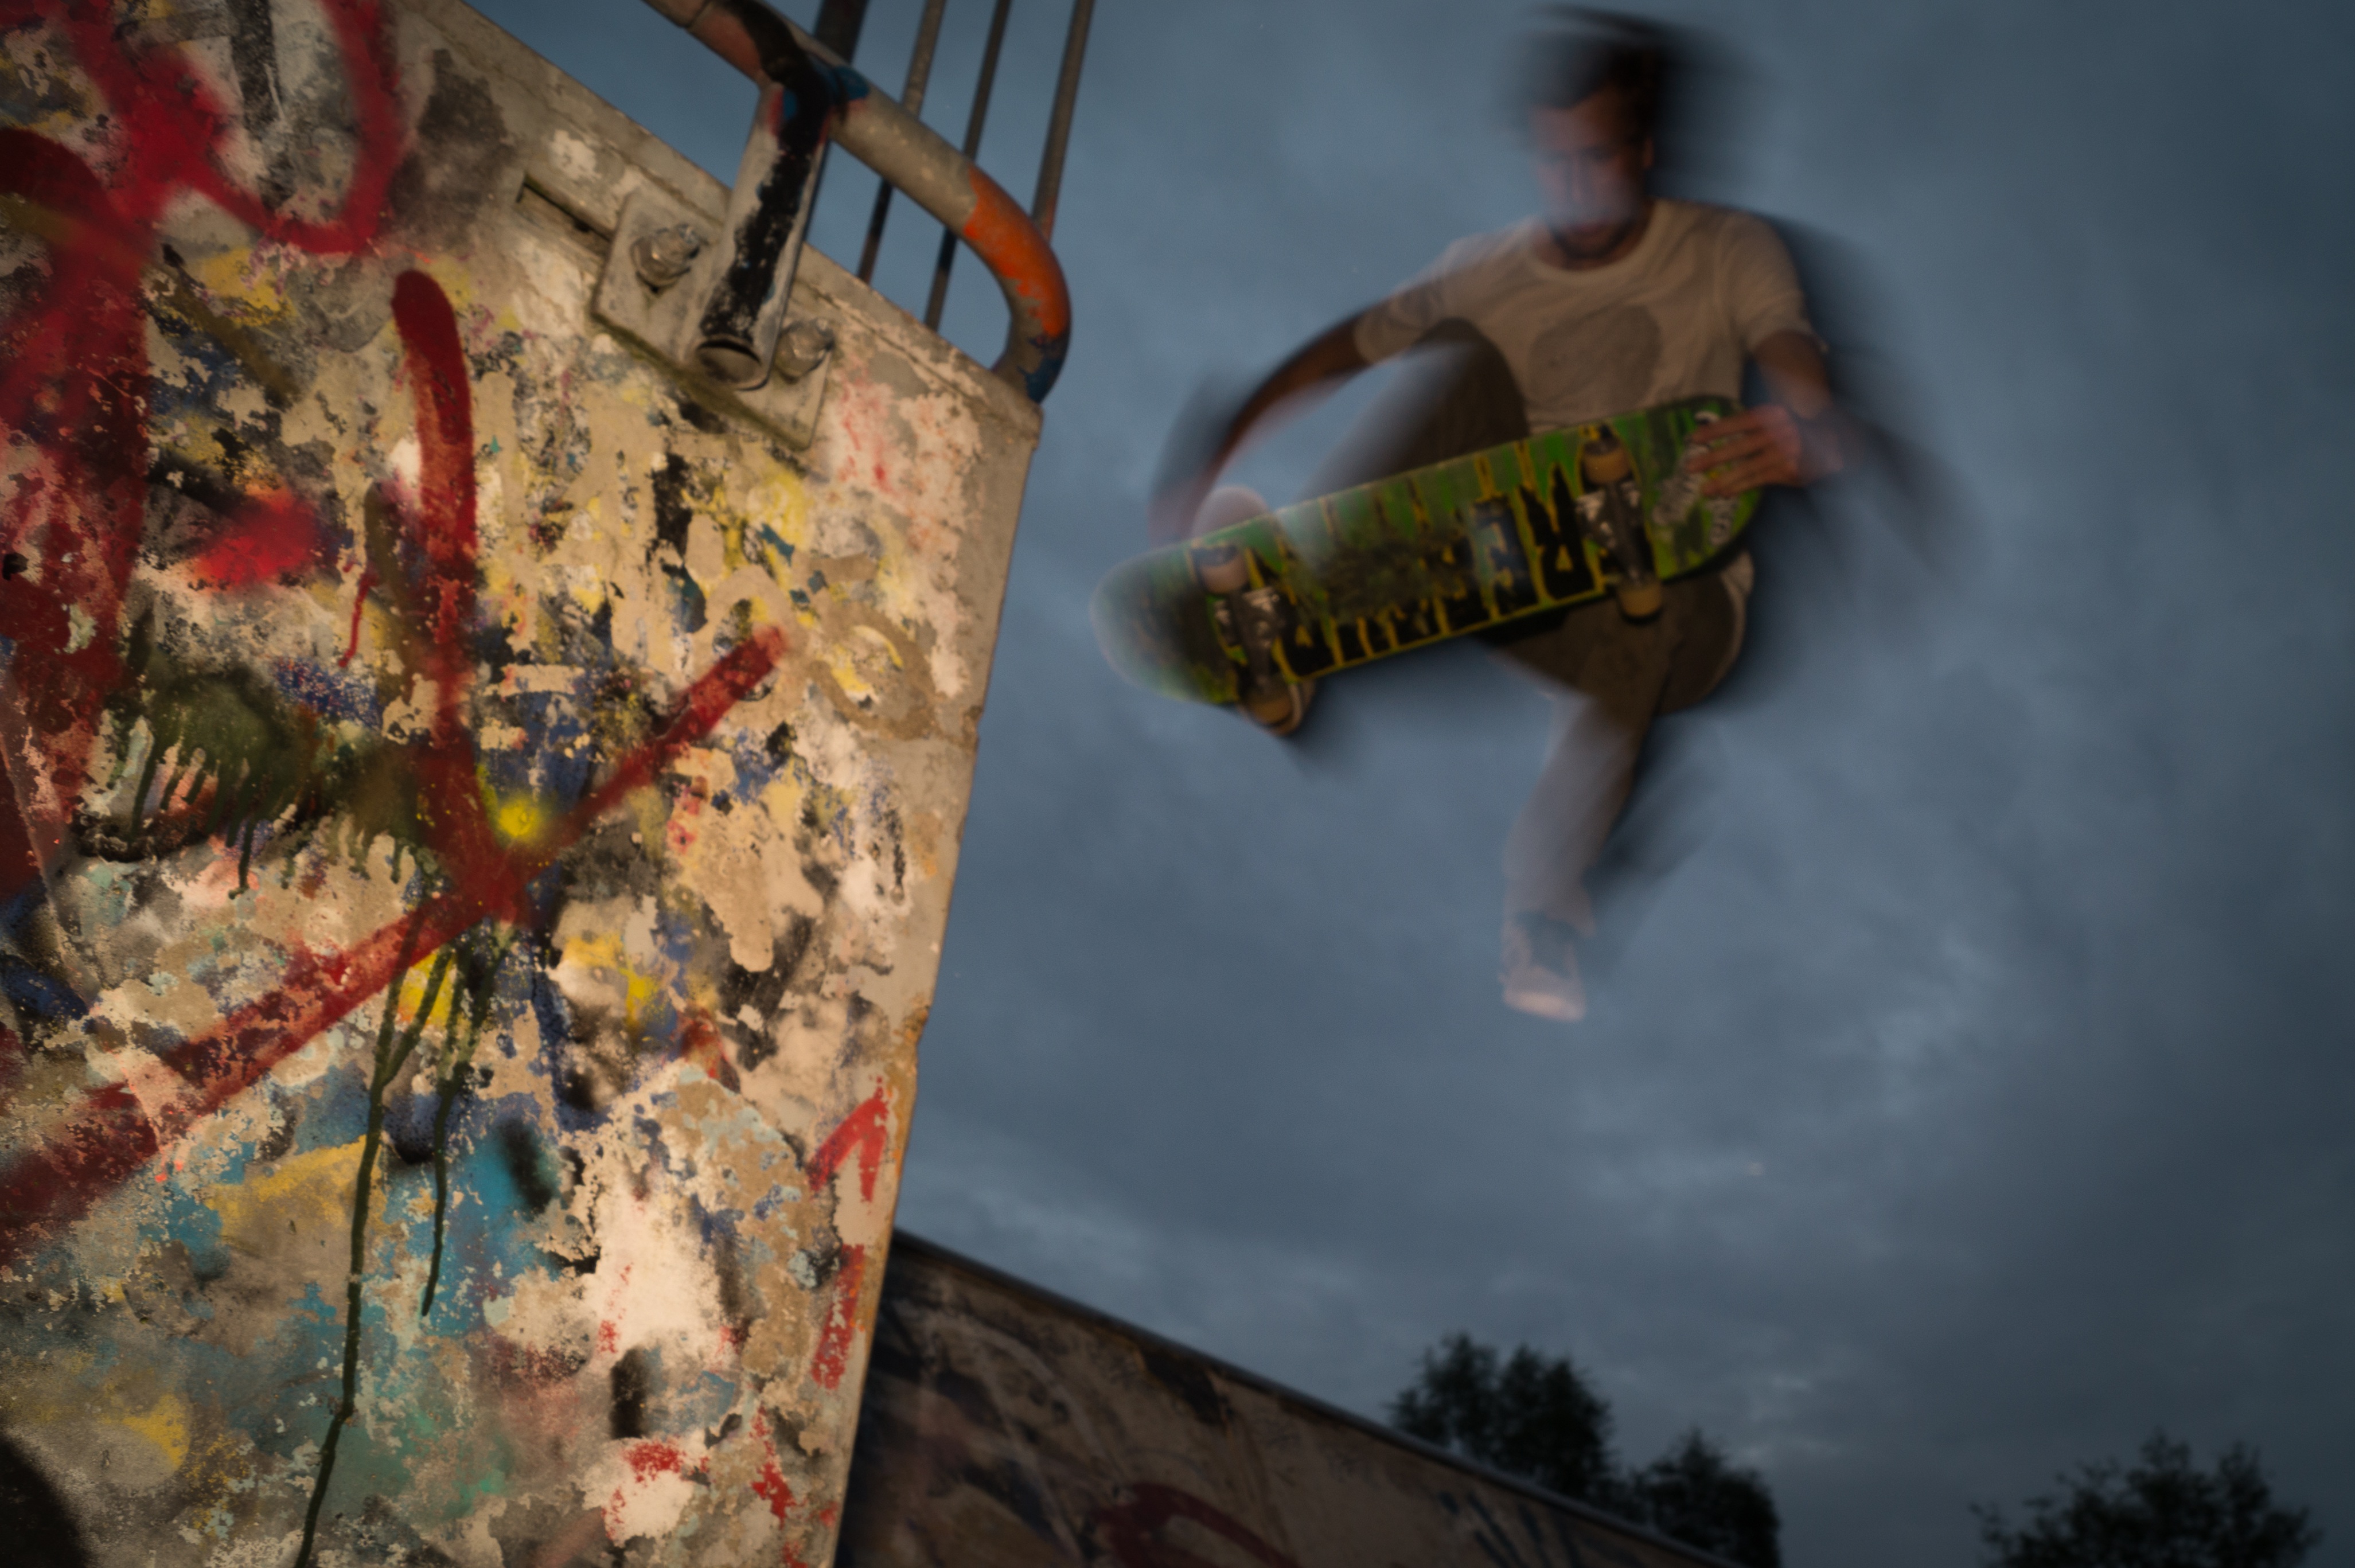
people, sport, skateboard, skate, adventure, urban, jump, skateboarding, young, youth, action, rock climbing, extreme sport, movement, lifestyle, graffiti, teenager, skateboarder, art, sports, half pipe, skater, spray paint, active, halfpipe, tricks